George Worsley Adamson

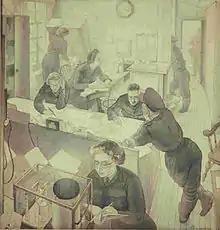
"Meteorological office, Pembroke Dock" (1943) FA03031 Air Historical Branch (AHB)

During World War II, Adamson served with the RAF Coastal Command as a navigator in Catalina flying boats on the Western Approaches and trained on B-24 Liberators in the Bahamas. After he illustrated a feature on transatlantic flights for the "Illustrated London News," he was appointed an official war artist for the Coastal Command. Some of Adamson's drawings are now in the Imperial War Museum and the RAF Museum.